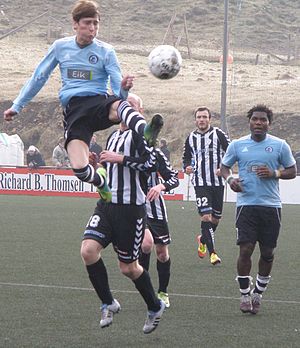
Víkingur Gøta
Víkingur Gøta i lyseblå trøjer spiller her imod TB Tvøroyri i 2012. Spilleren med bolden er Kaj Leo í Bartalsstovu.
Víkingur Gøta er en færøsk fodboldklub fra Gøta, der spiller i færøske række Betrideildin. Klubben opstod i 2008 som en fusion af GÍ Gøta og Leirvík ÍF. Klubben spiller på Sarpugerði Stadion og trænes af Sámal Erik Hentze siden september 2015.